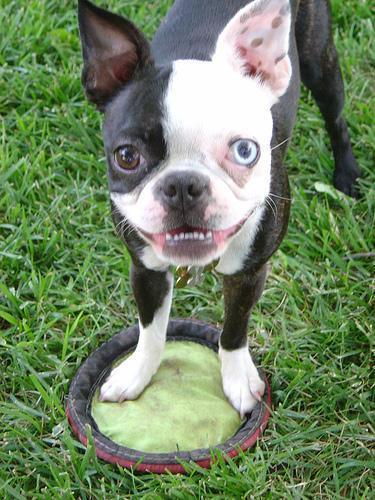
Boston_bull